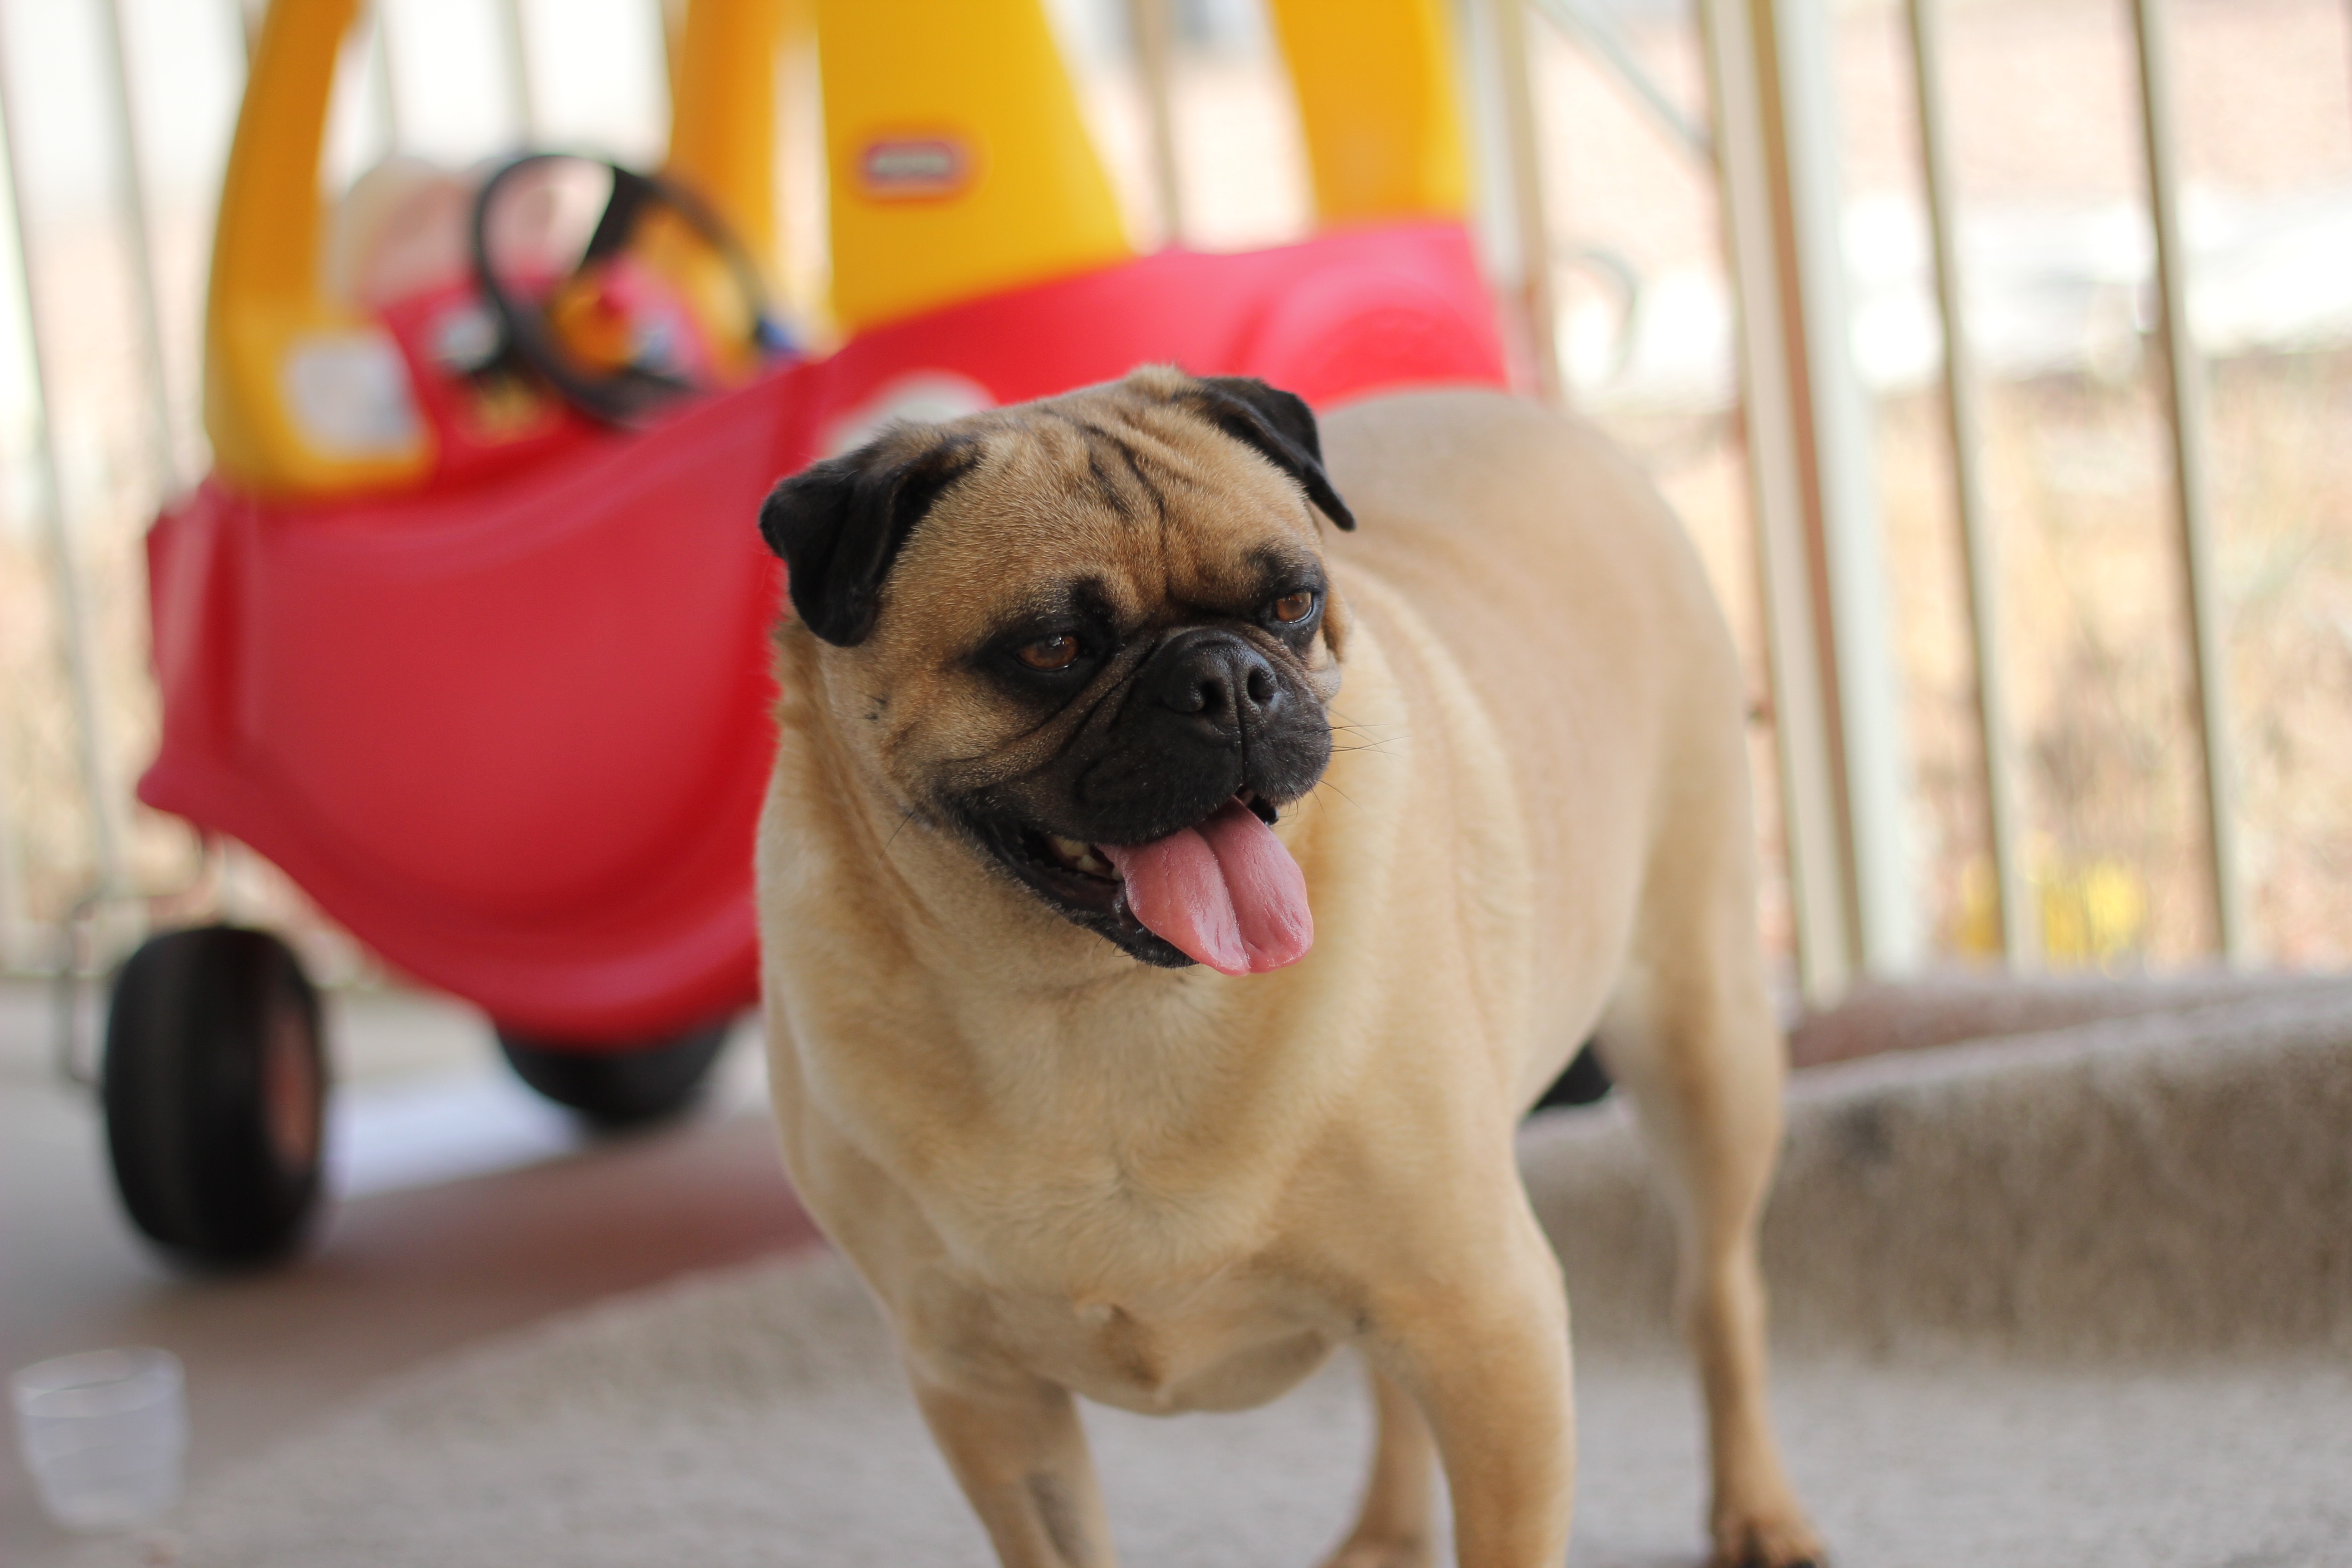
puppy, dog, animal, cute, canine, love, pet, mammal, pug, face, happy, vertebrate, funny, expression, dog breed, rescue, rescued animal, dog like mammal, dog crossbreeds